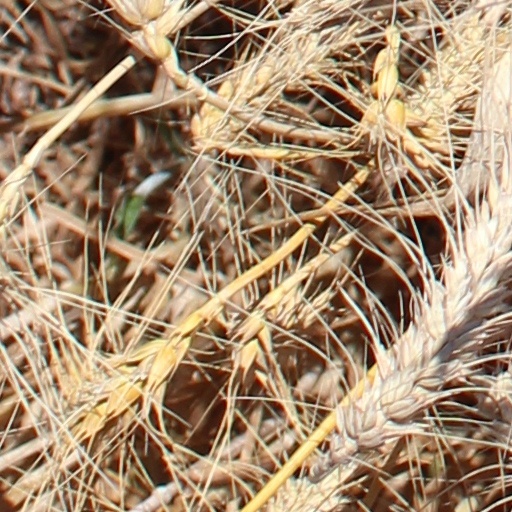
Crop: wheat